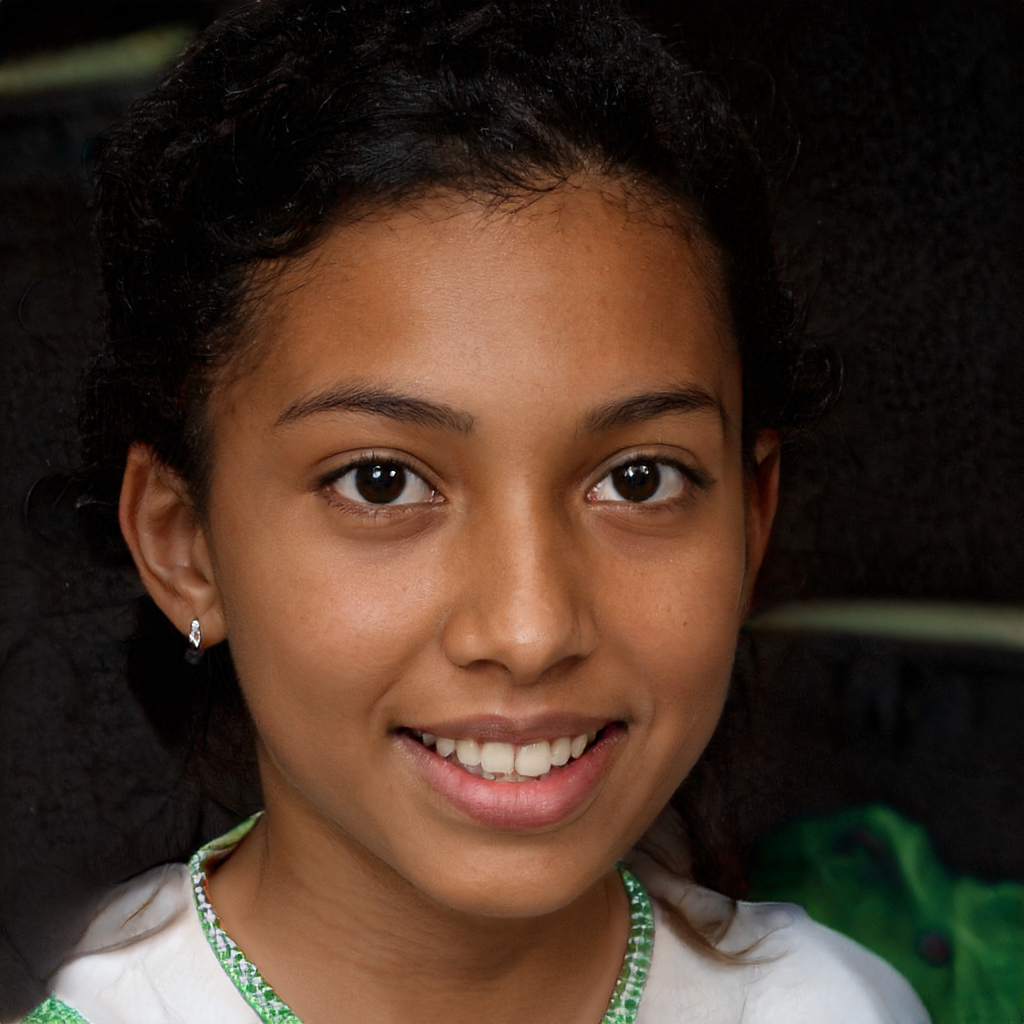
Label: Colored